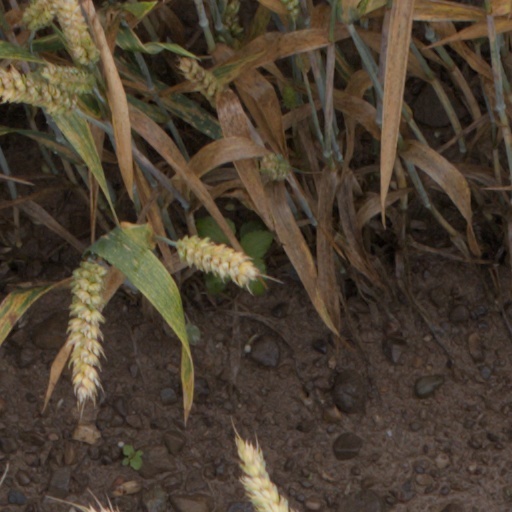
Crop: wheat